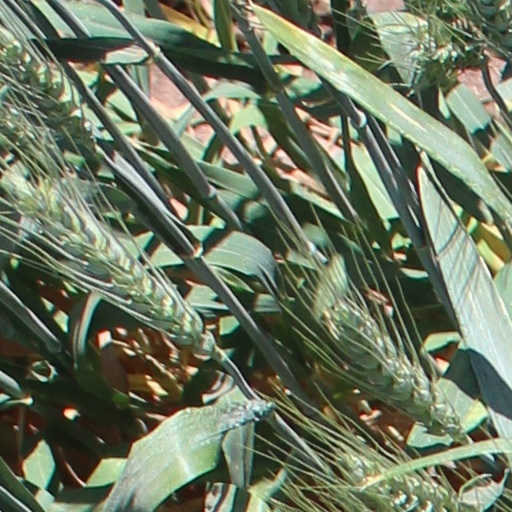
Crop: wheat